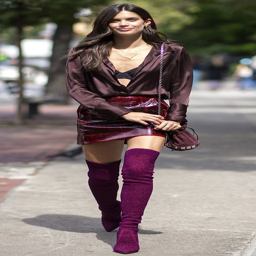
model gave us major street style inspiration when she stepped out for fashion week , wearing an all purple everything look .